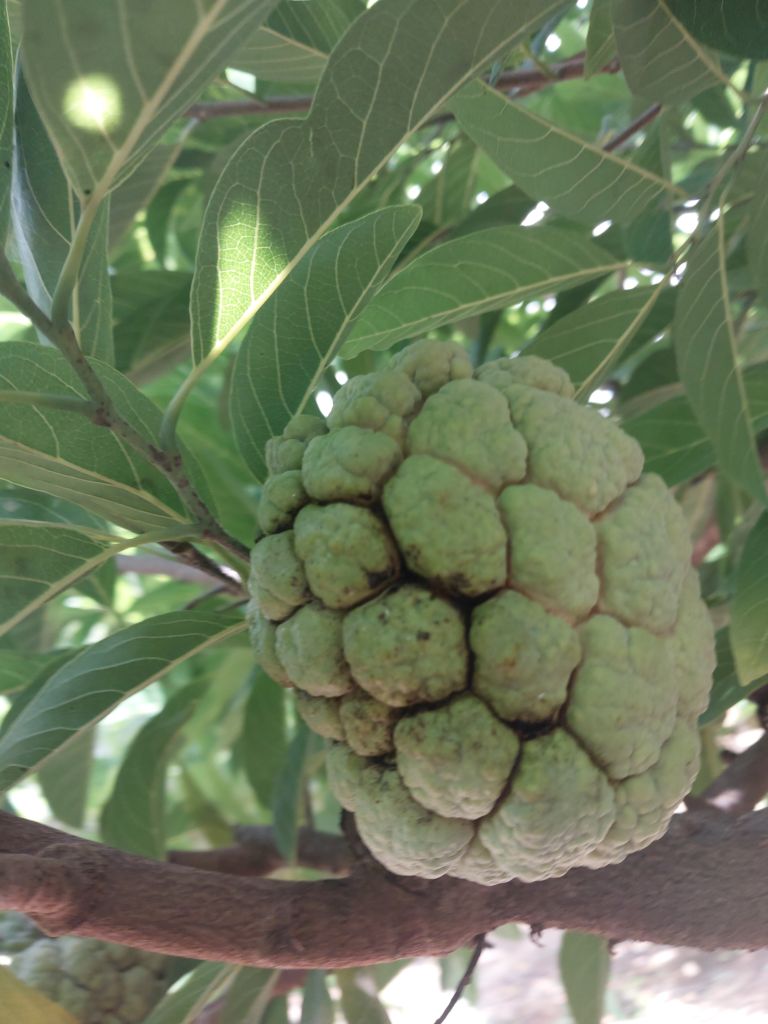
Disease label: Athracnose